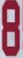
Number: 8